General Post Office, Launceston

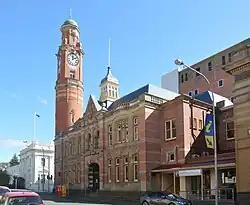

Launceston Post Office is a heritage-listed post office at 68-72 Cameron Street, Launceston, Tasmania, Australia. It was designed by William Waters Eldridge, with alterations prior to opening designed by Corrie and North. It opened in 1891, while the clock tower was completed in 1903 and altered in 1910. It was added to the Australian Commonwealth Heritage List on 22 June 2004.